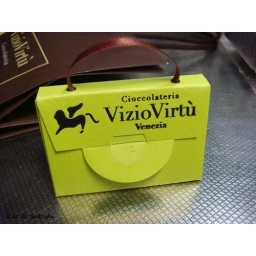
vizio virtu's gianduja in a cute bag